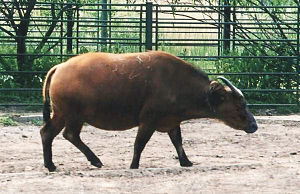
Afrikansk bøffel / Afrikanske bøfler og mennesket
Underarten Syncerus caffer nana
Afrikansk bøffel eller kafferbøffel er et parrettået hovdyr, der forekommer over store dele af Afrika og er kontinentets største okse. Den kan leve i flokke på op til flere hundrede dyr. Den afrikanske bøffel lever især af græs.